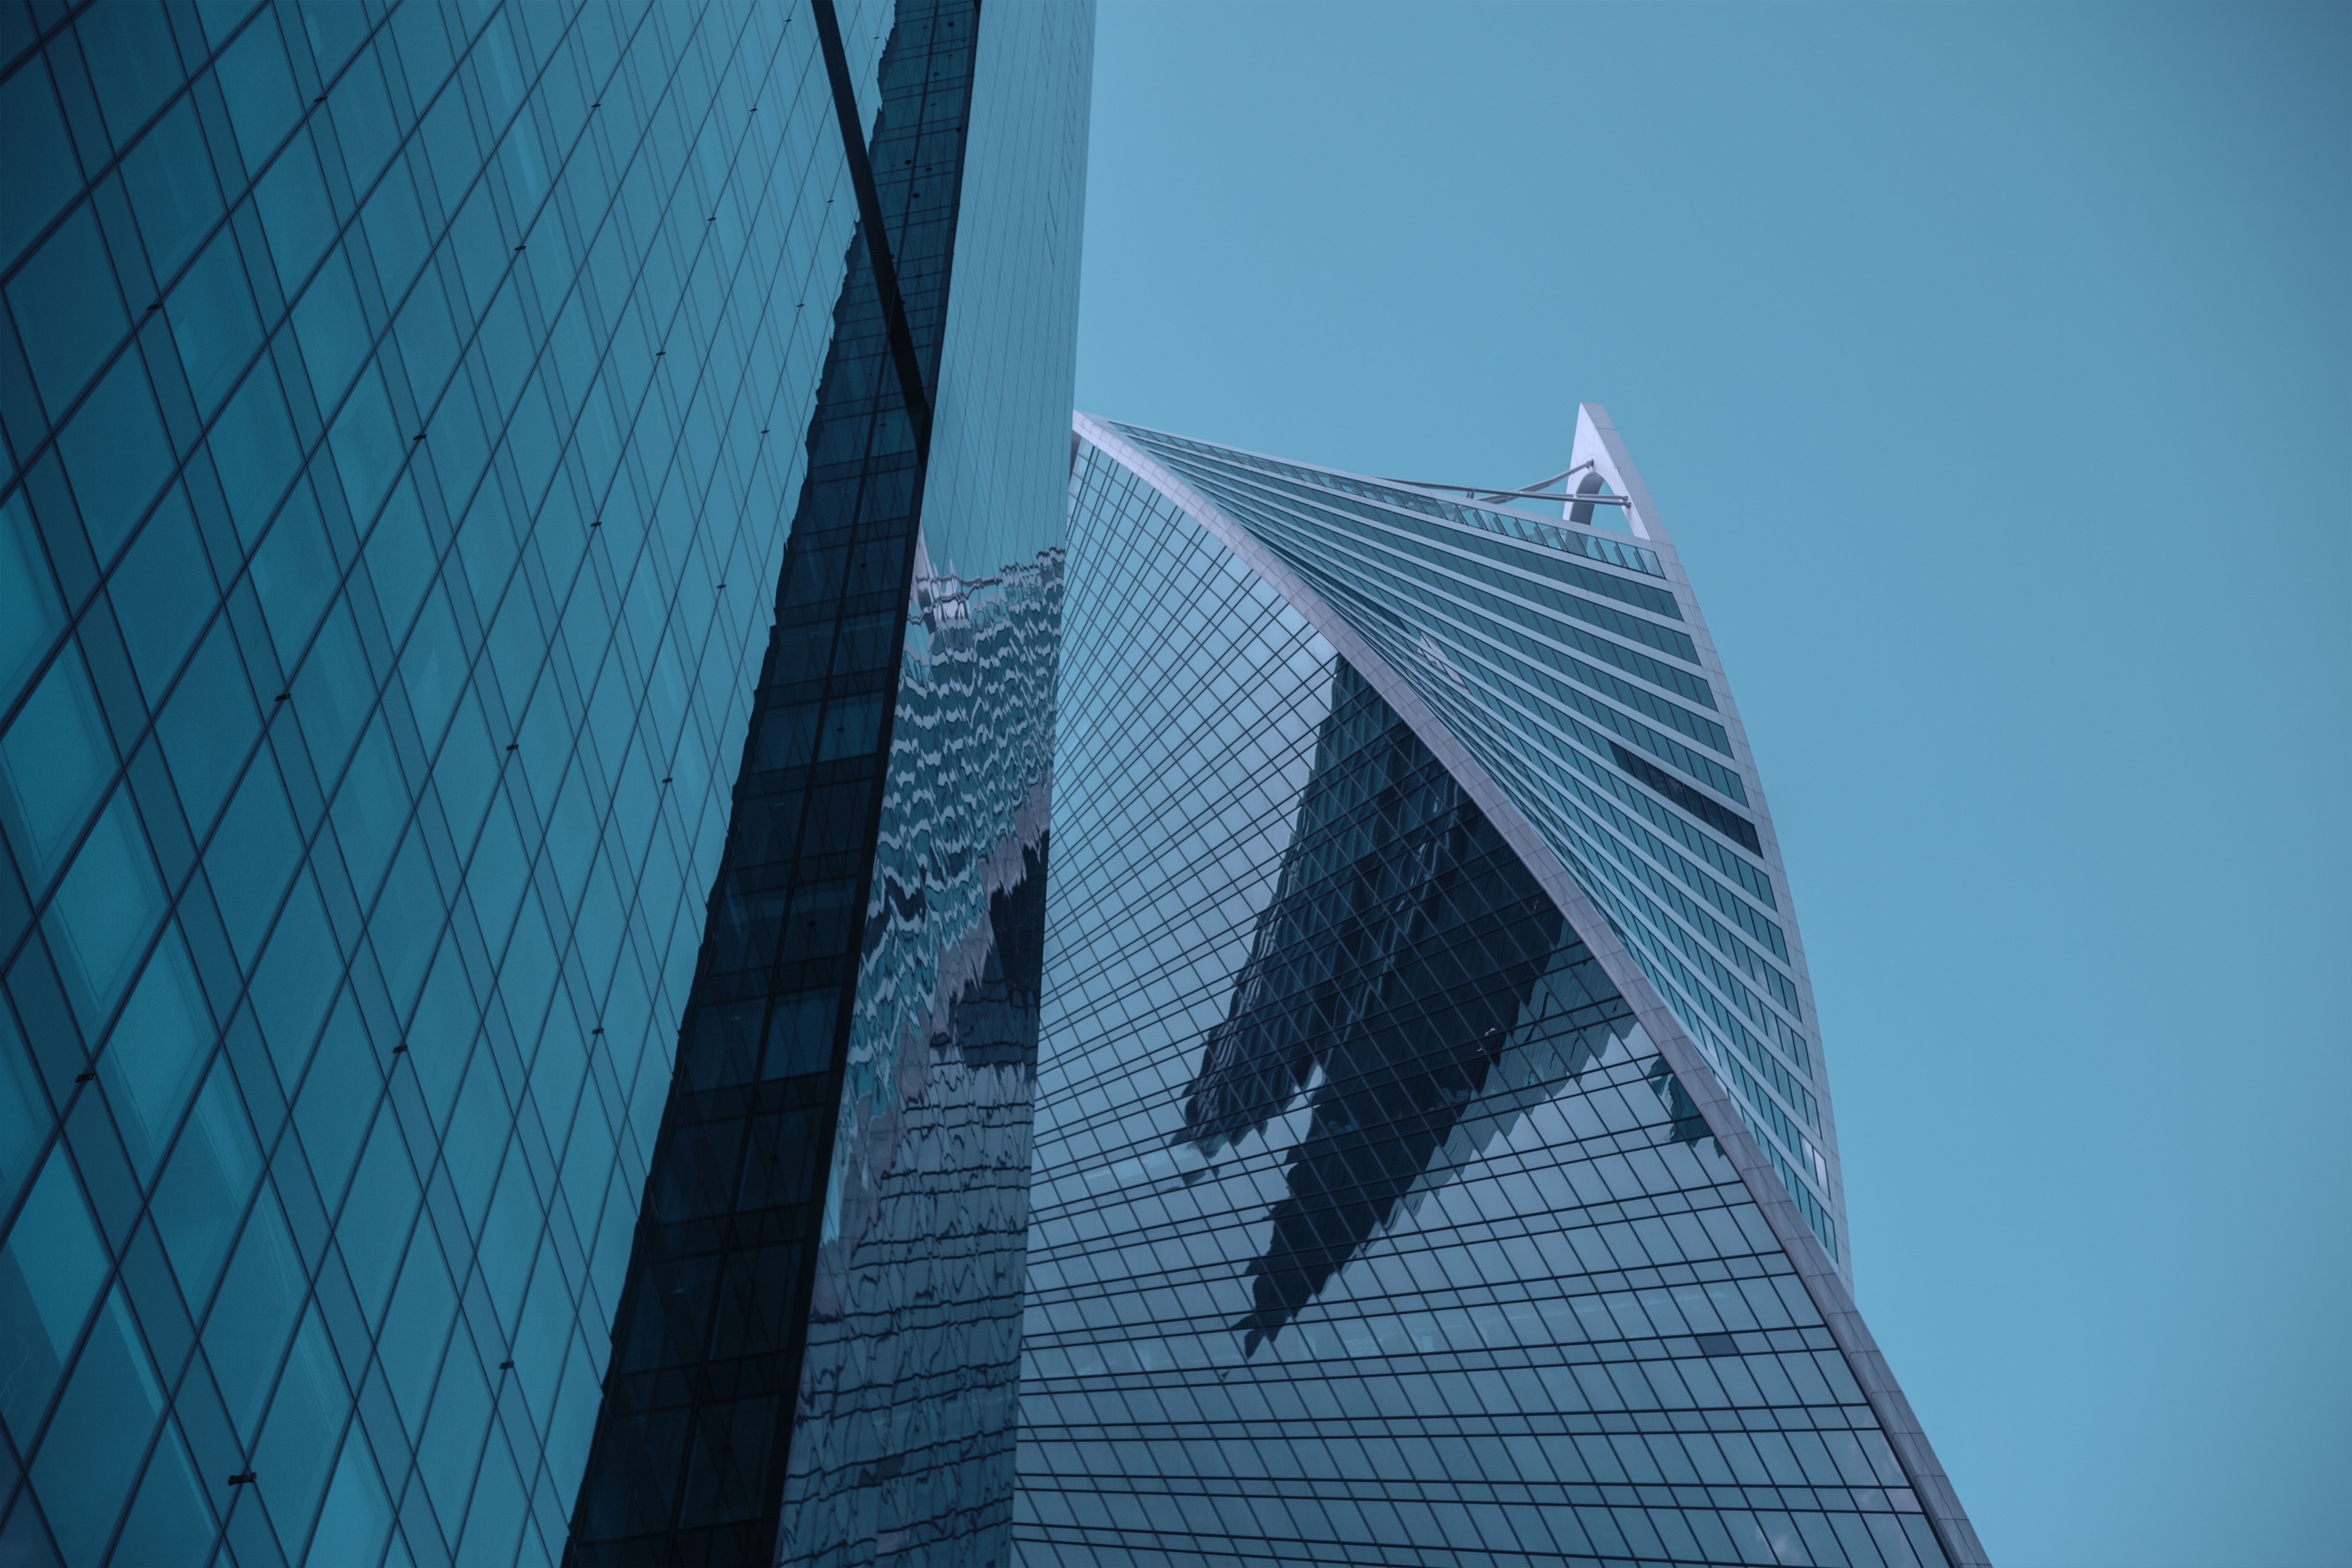
architecture, structure, sky, street, window, glass, building, city, skyscraper, wall, line, reflection, tower, office, landmark, facade, blue, business, tower block, high rise, blue sky, skyscrapers, symmetry, style, moscow, russia, shape, 2017, metropolis, moscow city, dark blue sky, megalopolis, multistory building, office center